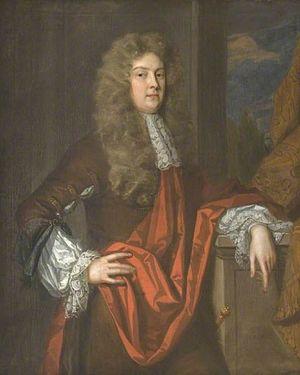
Sir Justinian Isham II est le 4ᵉ baronnet de Lamport et homme politique, siégeant à la Chambre des communes de façon quasi continue de 1685 jusqu'à sa mort en 1730. Il est doyen de la Chambre de 1729 à 1730.